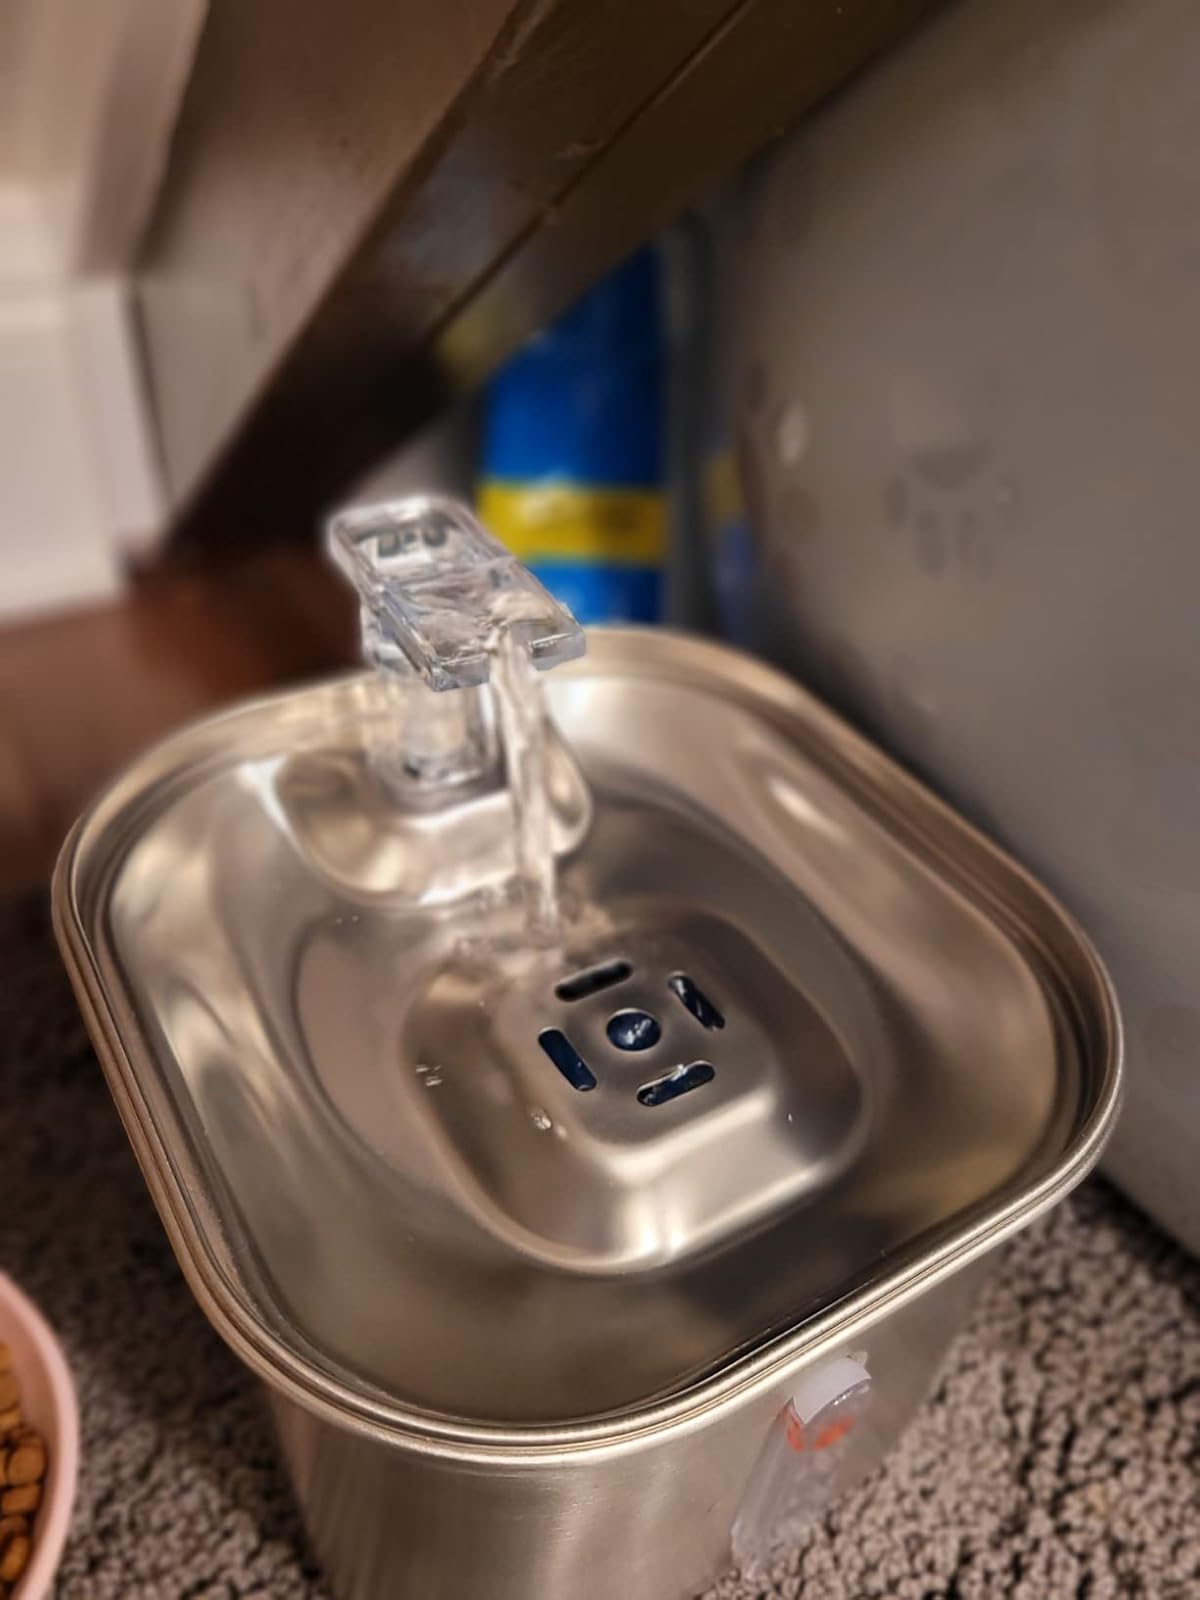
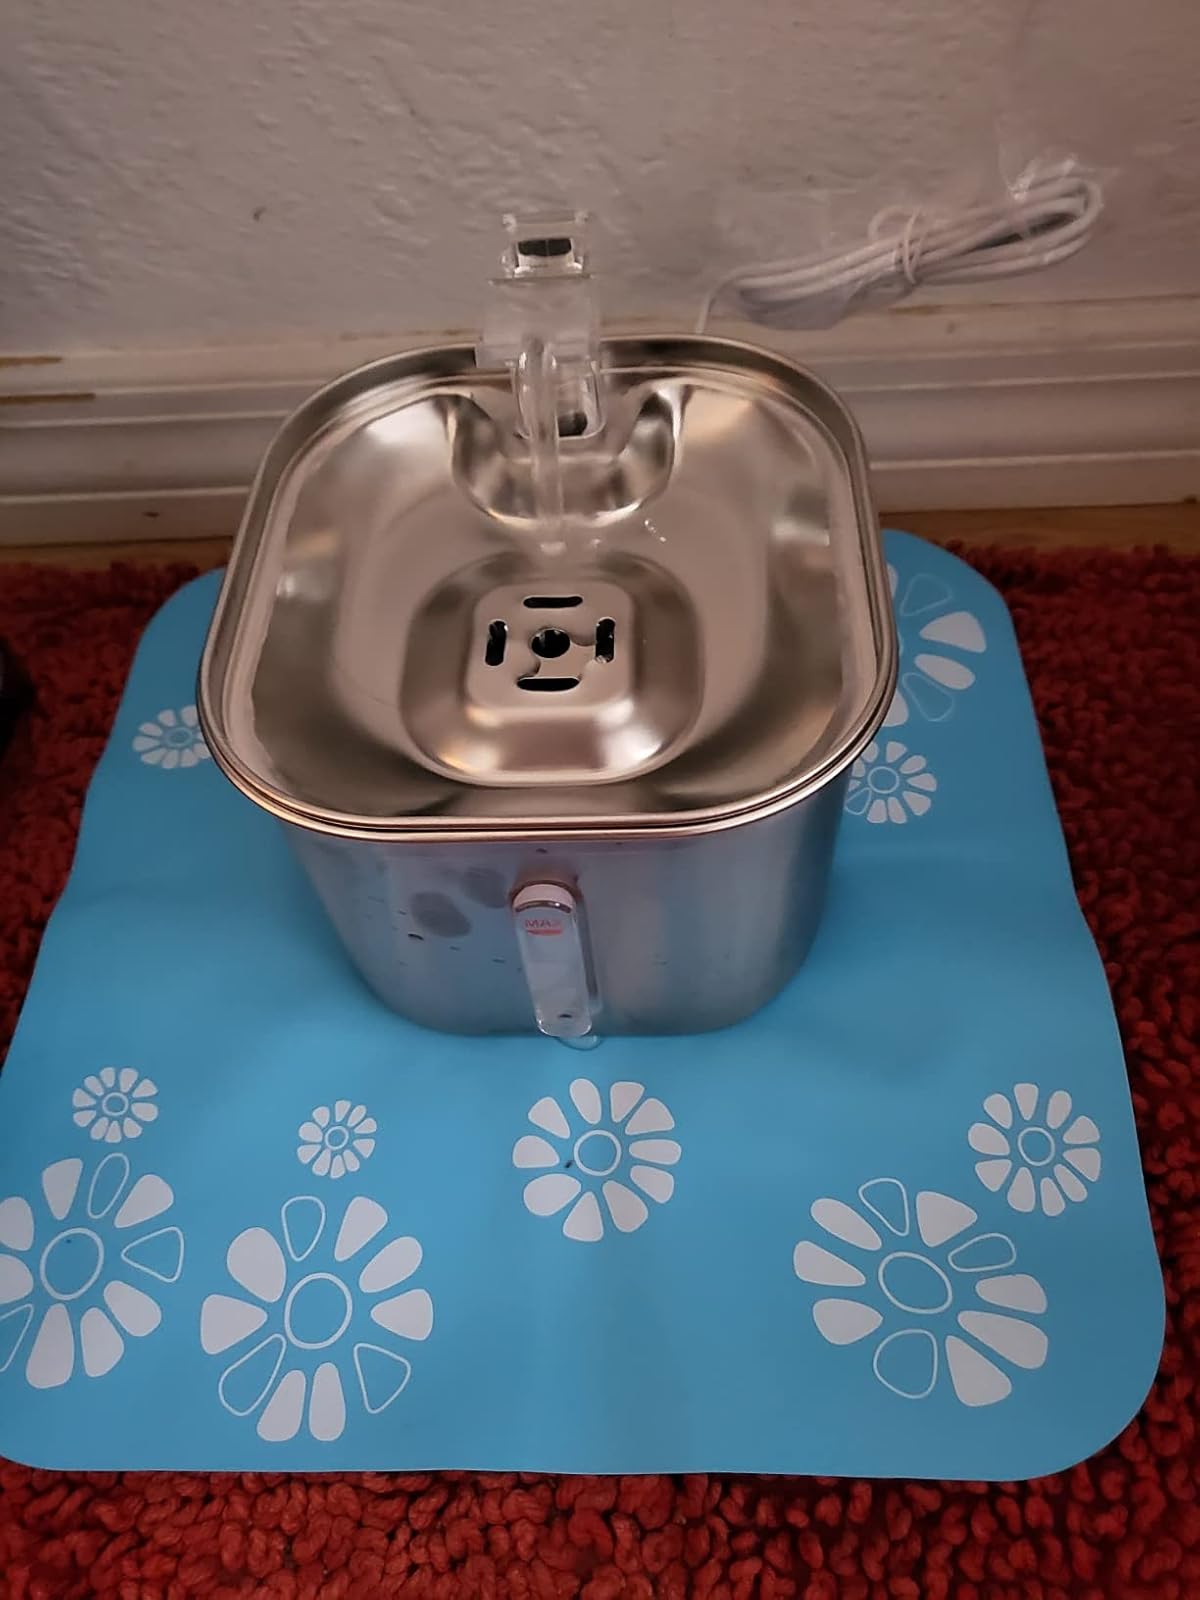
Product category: items_bowl
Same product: yes